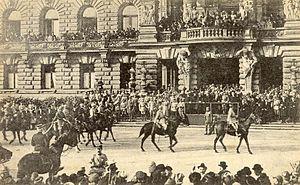
Entrée de la quatrième armée française menée par le général Gouraud à Strasbourg le 22 novembre 1918.
Le palais du Rhin, ancien palais impérial, se situe à Strasbourg, dans la Neustadt, sur la place de la République qu’il domine de son imposante coupole. Avec le grand jardin qui l’entoure et les anciennes écuries situées derrière le bâtiment, il forme l’un des ensembles les plus complets et les plus emblématiques de l'architecture allemande de la fin du XIXᵉ siècle.